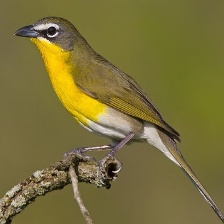
Species: YELLOW BREASTED CHAT
Scientific name: ICTERIA VIRENS